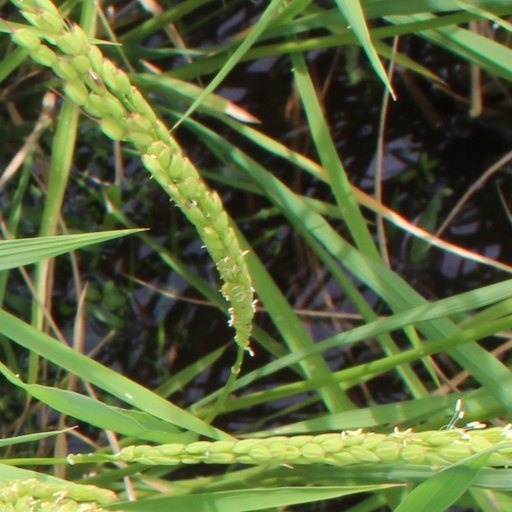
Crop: rice